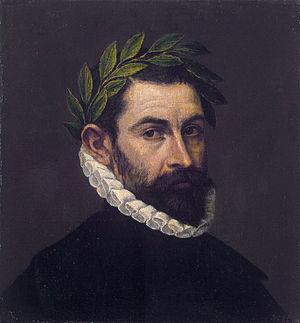
La Araucana est un poème épique écrit en espagnol par Alonso de Ercilla sur la conquête espagnole du Chili, et plus particulièrement la première phase de la guerre d'Arauco qui voit s'affronter Espagnols et Mapuches.